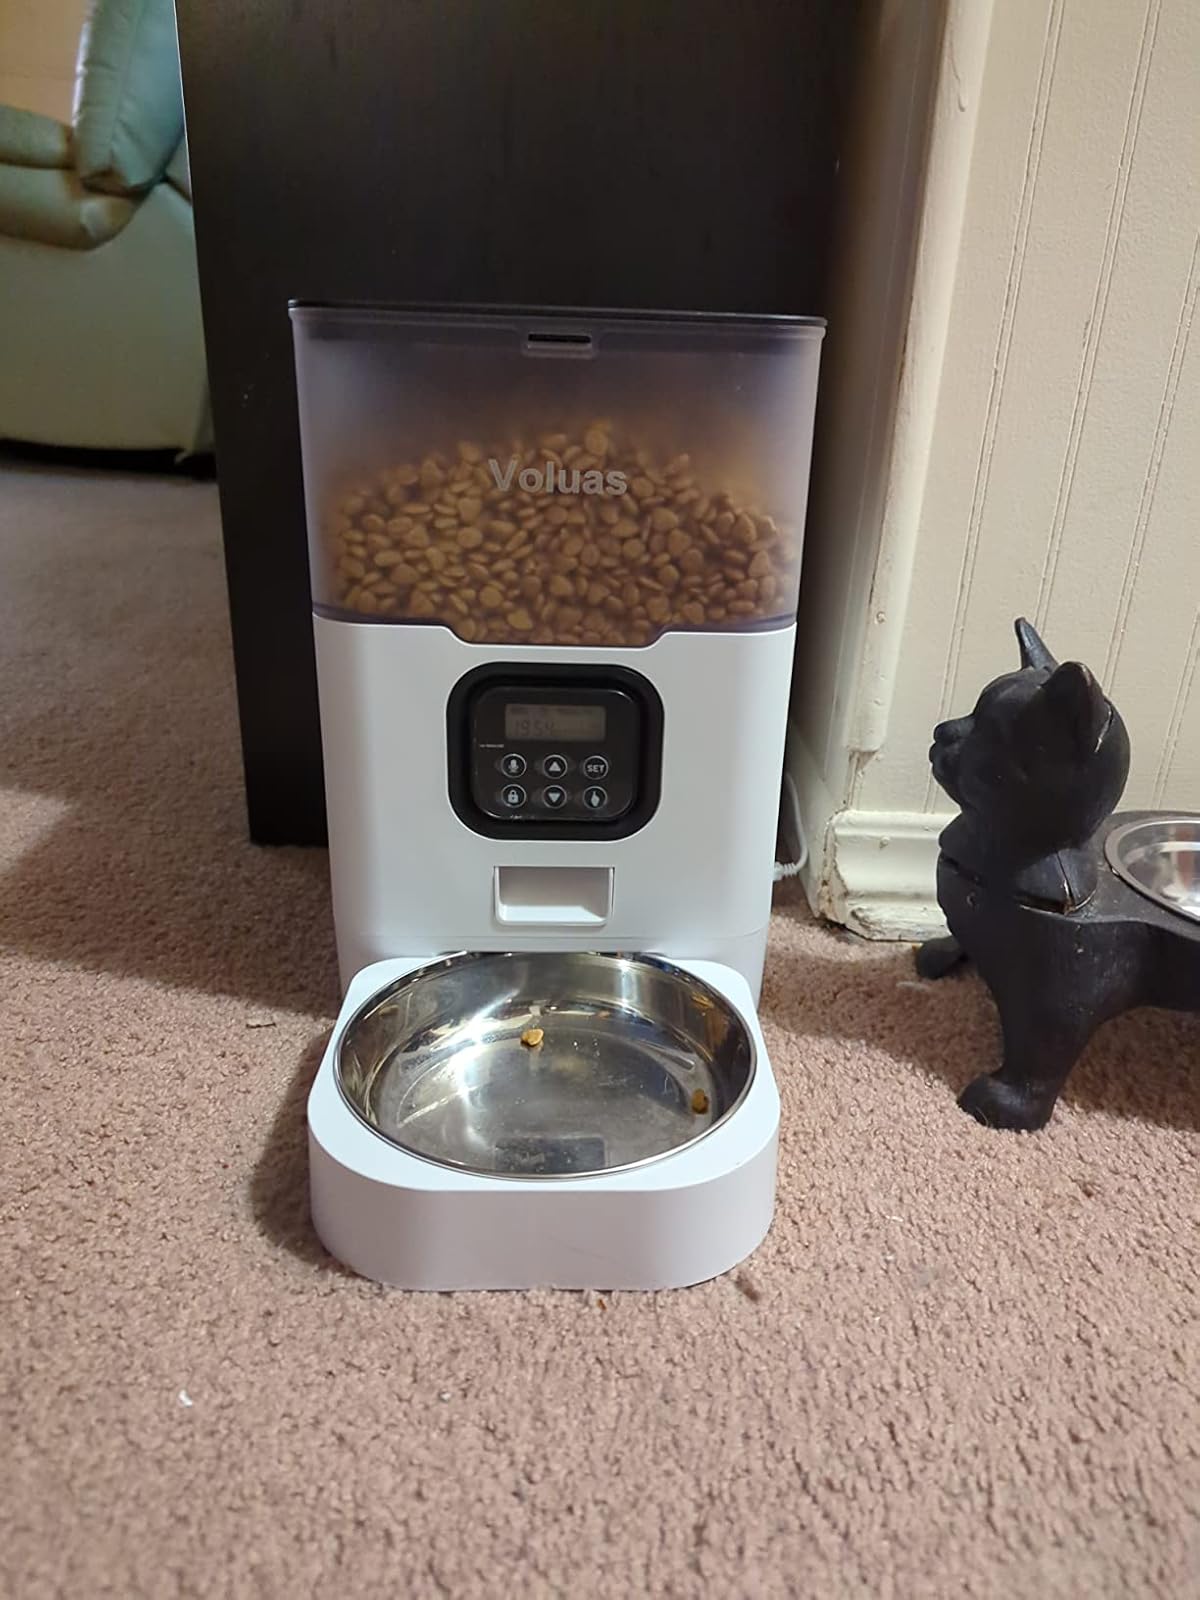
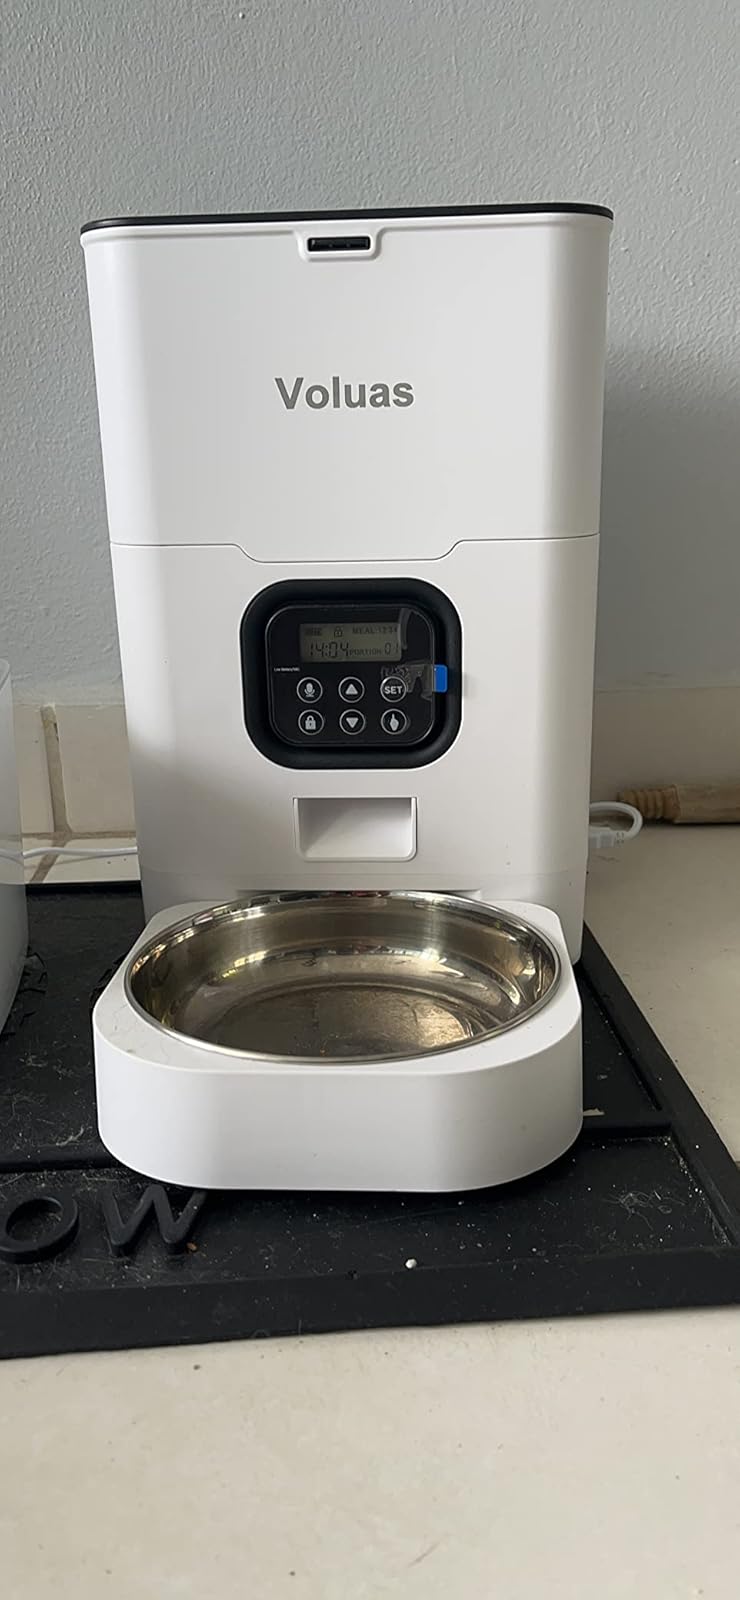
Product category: items_feeder
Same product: no